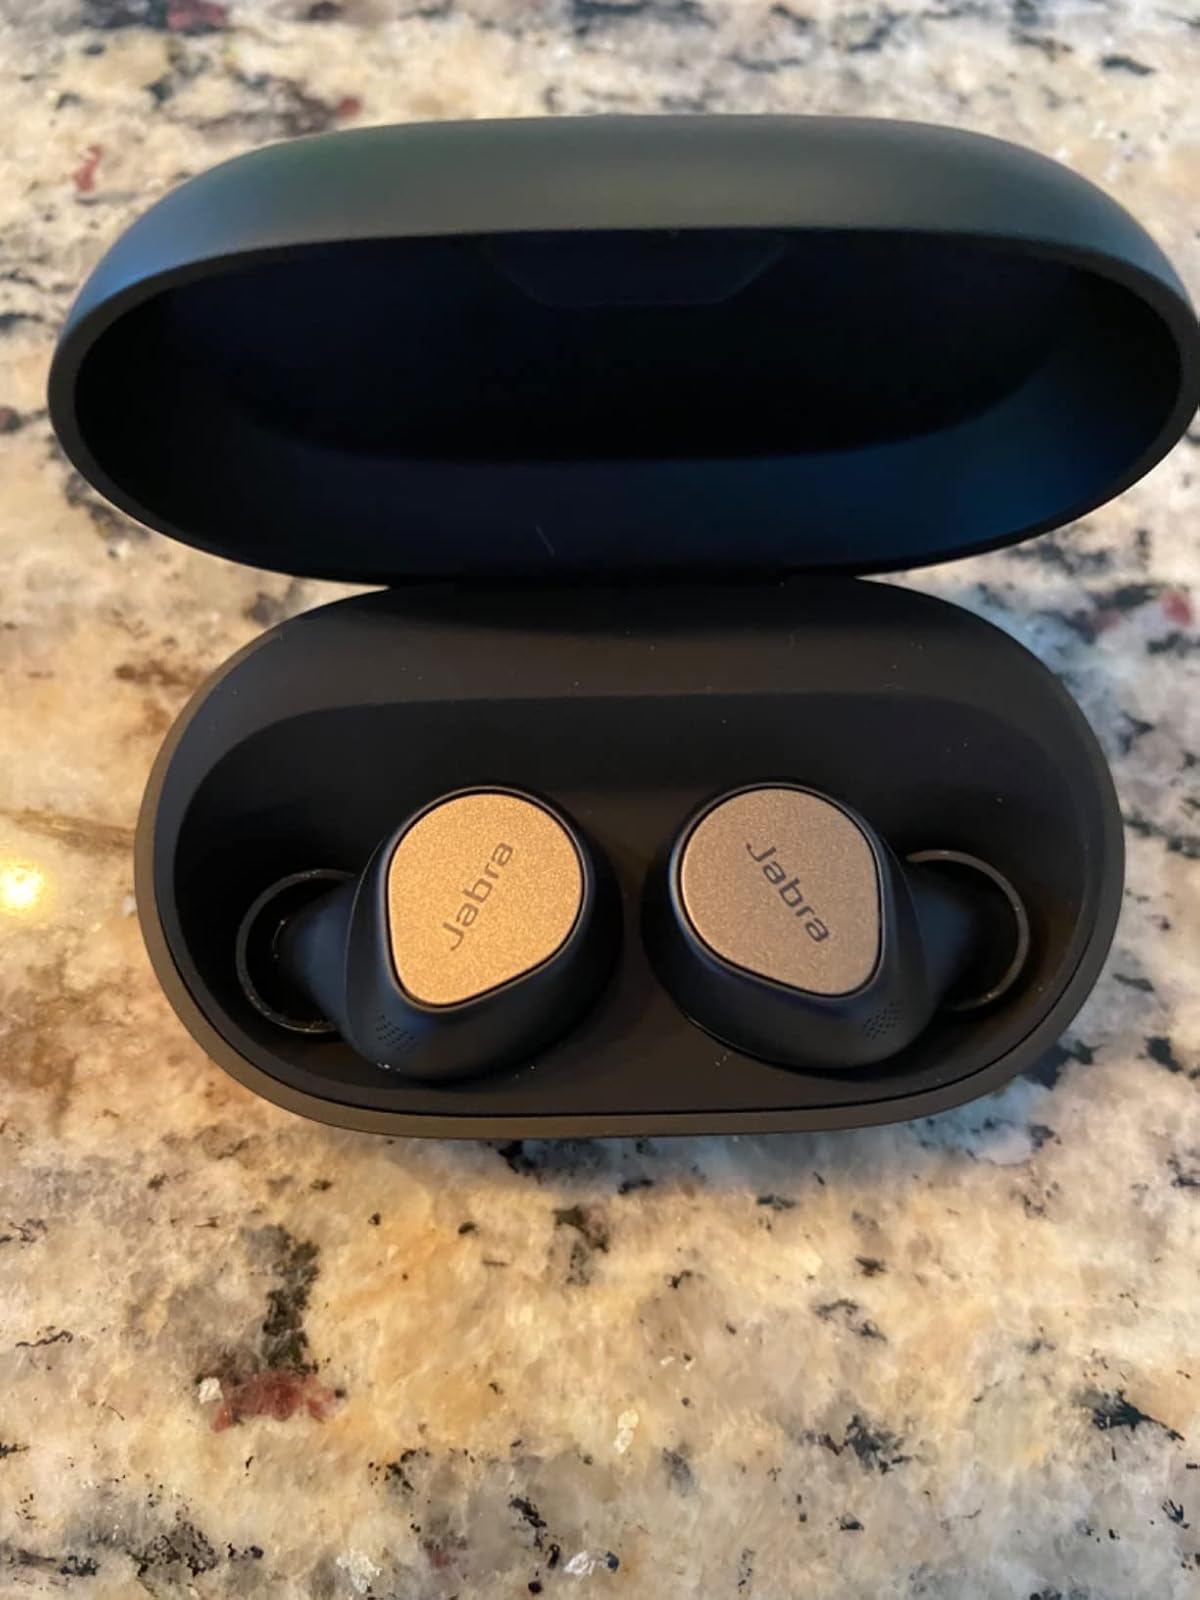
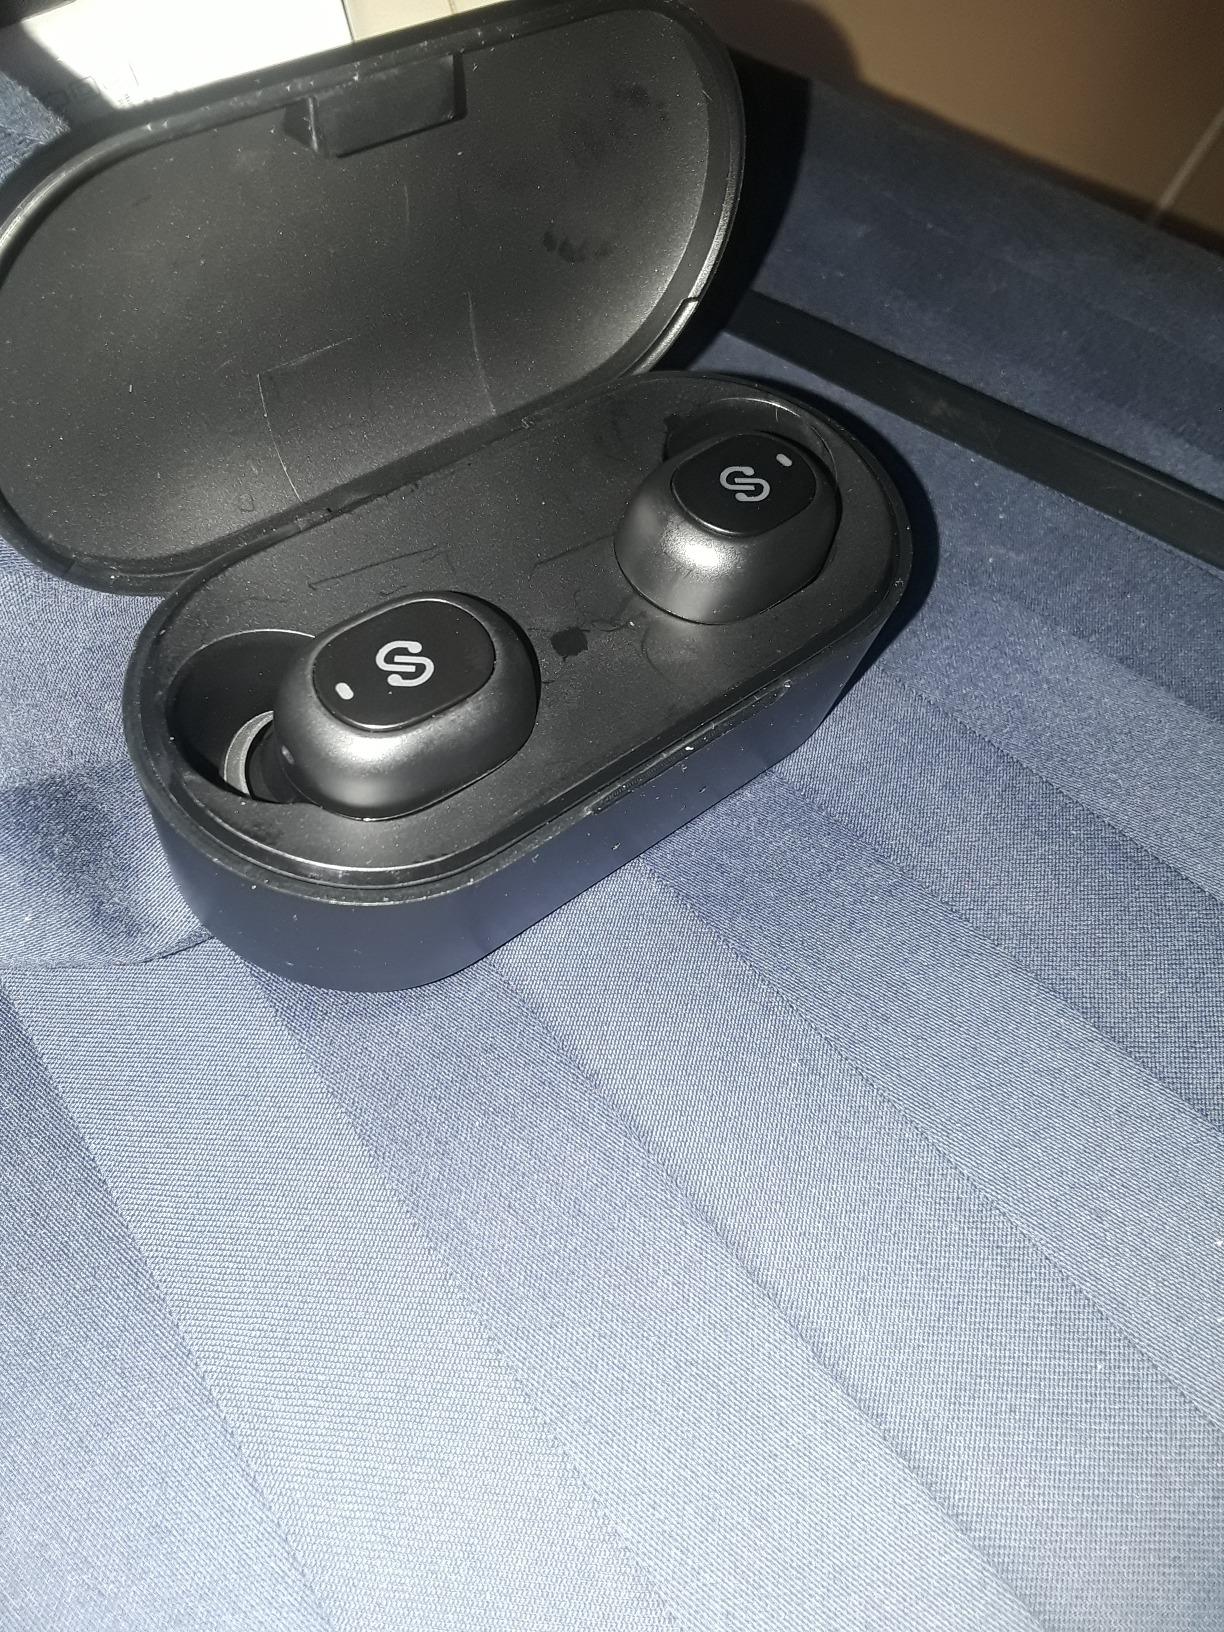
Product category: earbuds
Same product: no